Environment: lab
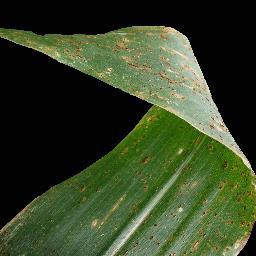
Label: common_rust